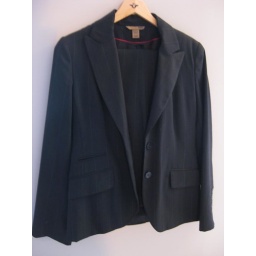
Wool suit in black with a subtle red stripe. Size 40. 50 sek + shipping